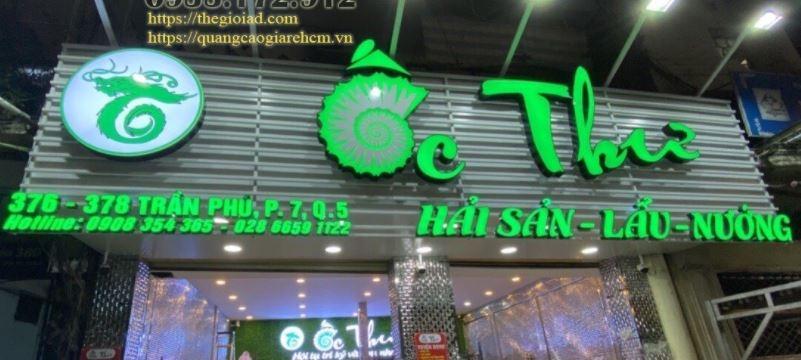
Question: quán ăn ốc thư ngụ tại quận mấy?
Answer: quận 5